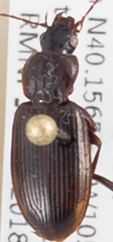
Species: Calathus advena
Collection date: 2018-07-09
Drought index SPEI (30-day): -0.71
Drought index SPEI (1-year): -1.01
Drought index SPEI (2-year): -0.71